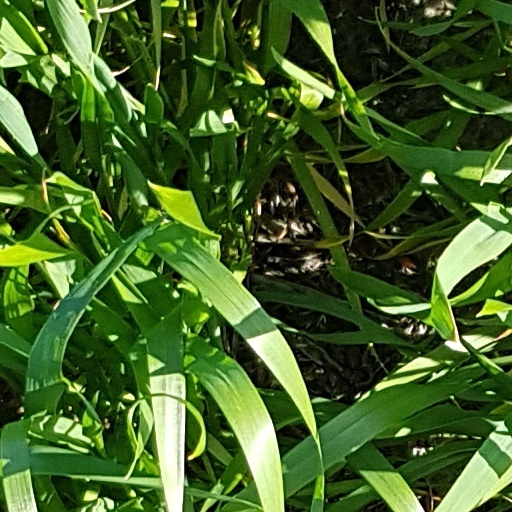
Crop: wheat